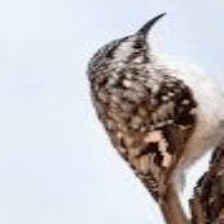
Species: BROWN CREPPER
Scientific name: CERTHIA AMERICANA